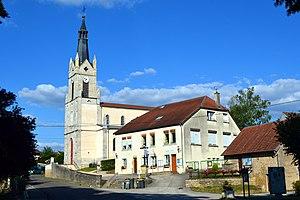
L'église Saint-Martin et la mairie-école de Noironte, vues depuis la place du village, durant l'été 2018.
L'église Saint-Martin est un édifice religieux situé à Noironte, commune française du département du Doubs.